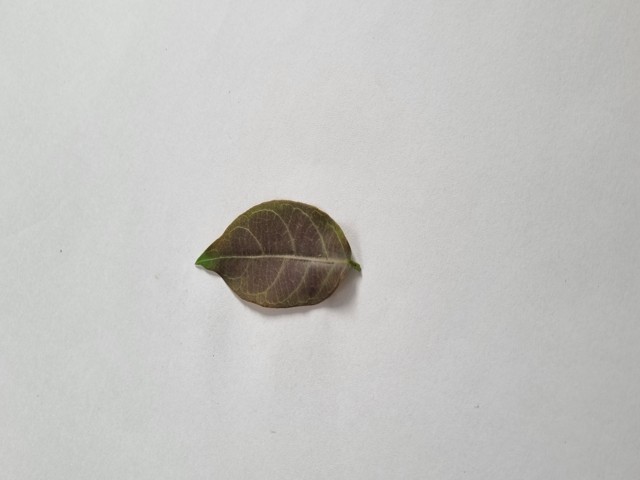
Plant: anantamul